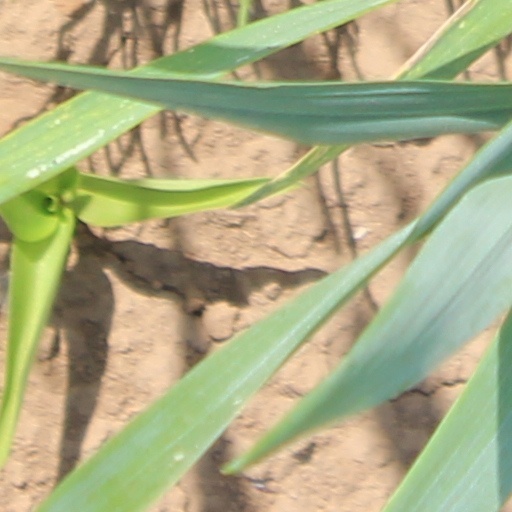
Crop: wheat